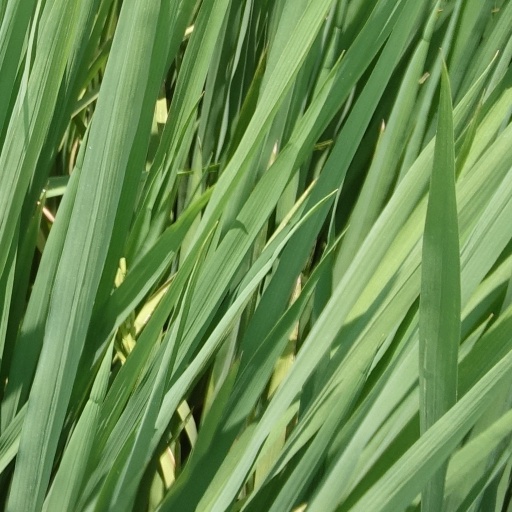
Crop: rice